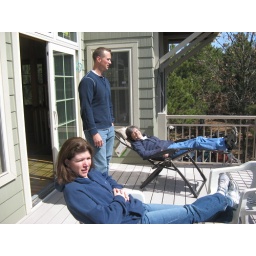
The family relaxes on the deck at my parents lake house in Central Wisconsin.